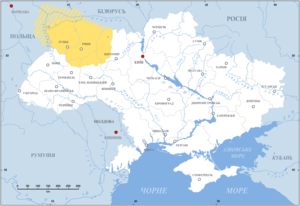
La Volhynie ou Volynie est une entité géographique et culturelle dans le nord-ouest de l’Ukraine. L’oblast de Volhynie actuel ne couvre qu'une partie de la région historique. C’est une des premières régions d’Europe à avoir été habitée par des Slaves orientaux.